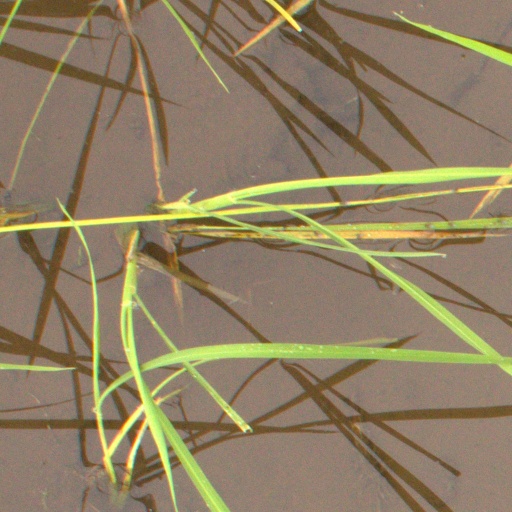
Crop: rice